Gemäldegalerie, Berlin

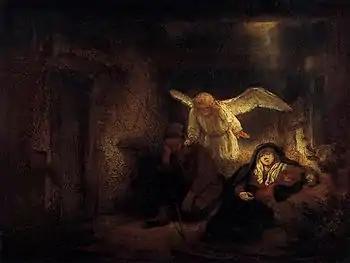
"Joseph's Dream", Rembrandt,

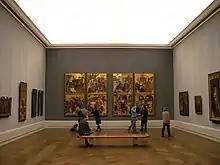
One of the rooms with German medieval religious paintings

The current gallery sits in the southwest corner of the Kulturforum, a modern-styled answer to the old Museumsinsel (Museum Island). The gallery was designed by Munich architects Heinz Hilmer and Christoph Sattler. The building consists of 72 rooms providing a two-kilometer (1.25 mi) floor. Upstairs the rooms flow around a large central hall, described by the museum as a "meditation hall". The hall sometimes displays sculpture, but is mostly empty, allowing easy crossing between rooms, and somewhere for school parties to sit. There are also works downstairs, a gallery devoted to frames, and a digital gallery.